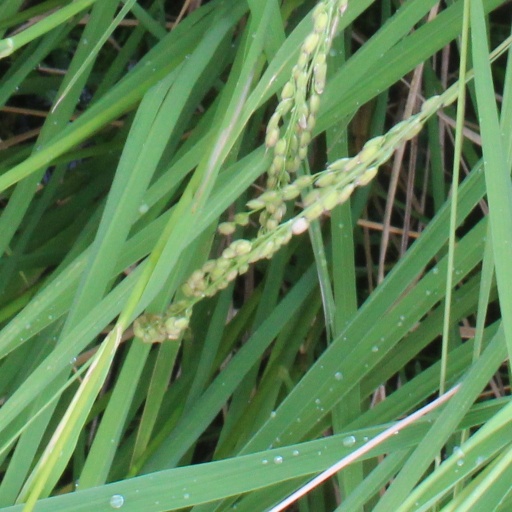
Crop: rice